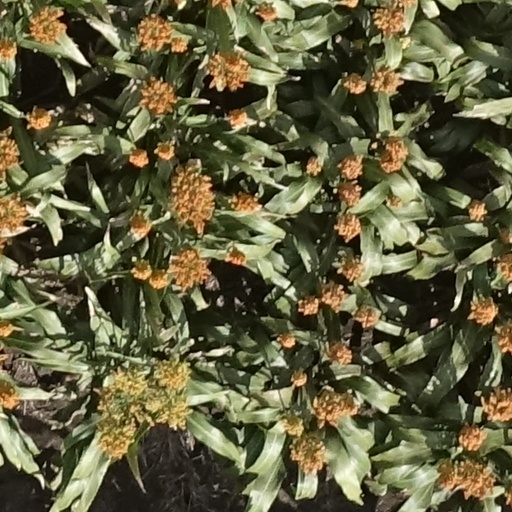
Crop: sorghum